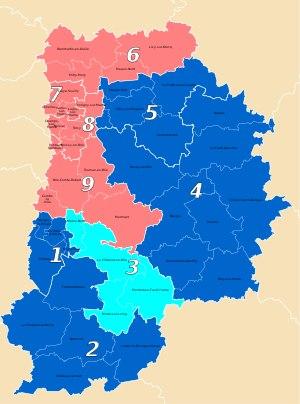
Le département de Seine-et-Marne est divisé depuis 1988 en neuf circonscriptions législatives, d'une population moyenne de 133 085 habitants. Toutes ont élu aux législatives de 2007 et de 2007 des députés UMP. Depuis le nouveau découpage électoral de 2010, en vigueur à compter des élections législatives de 2012, le nombre de circonscriptions est passé de neuf à onze, du fait de la forte croissance démographique du département.